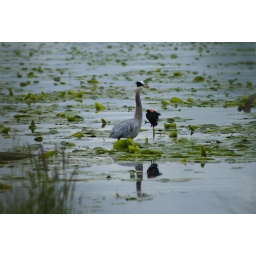
This Heron was being attacked by a red wing black bird at Mont lake Fill